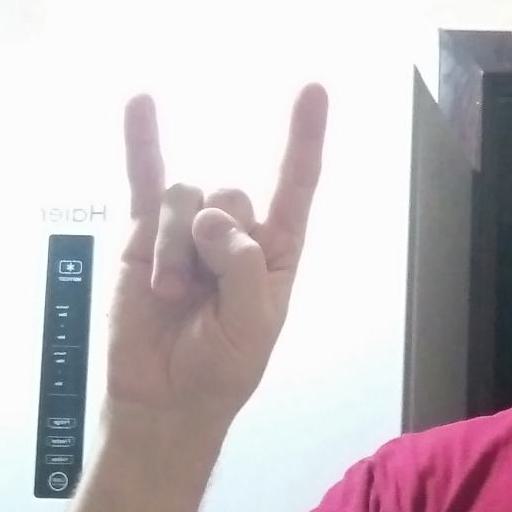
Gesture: rock